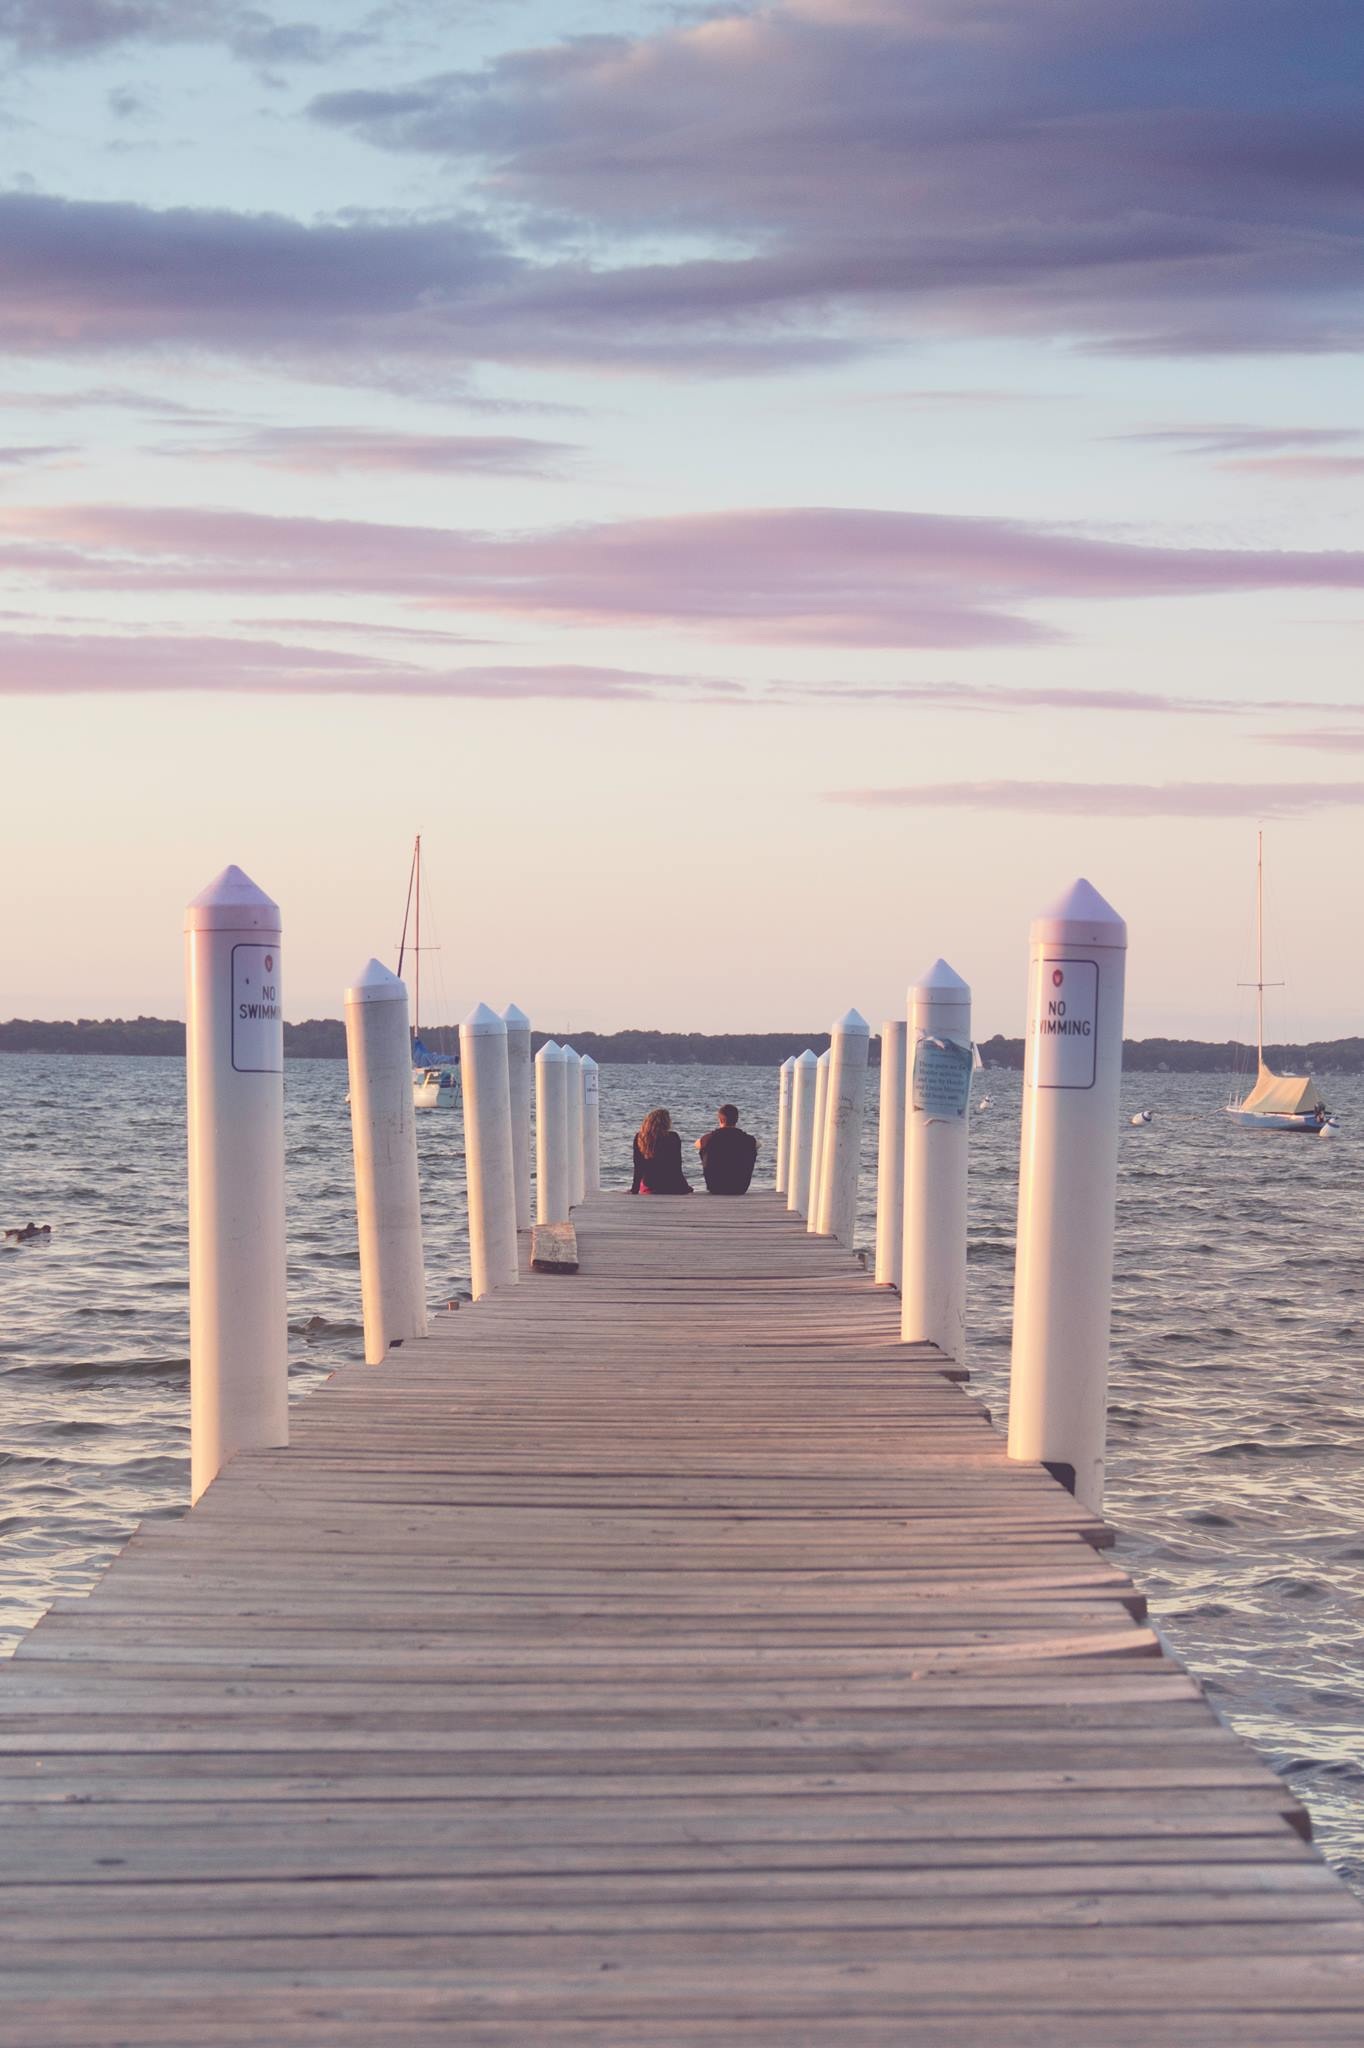
beach, sea, coast, water, sand, ocean, horizon, sky, boardwalk, sunrise, sunset, sunlight, morning, lake, dawn, pier, walkway, summer, vacation, dusk, evening, reflection, tower, couple, sailboats